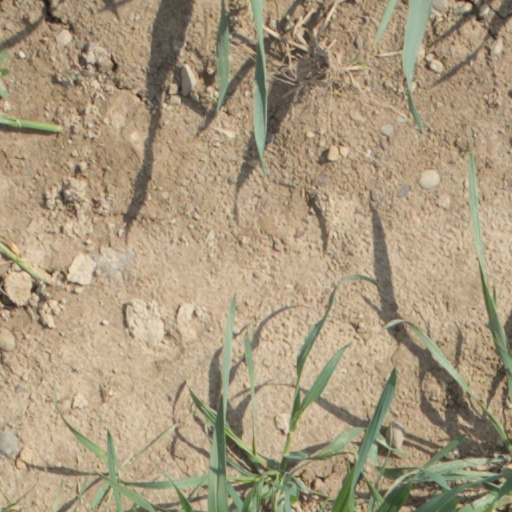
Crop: wheat